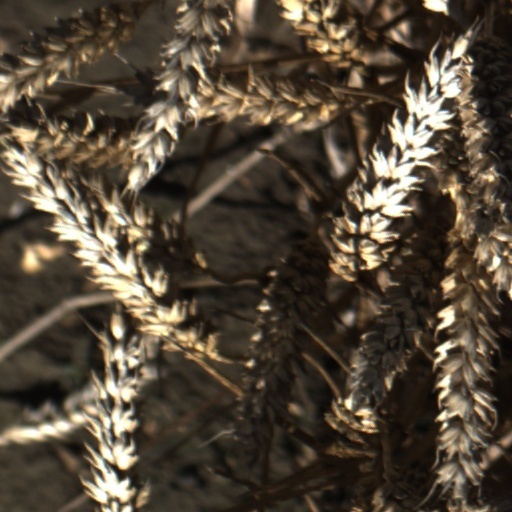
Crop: wheat